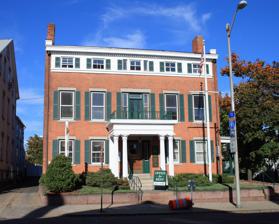
Building: Caroline Nicoll House
Country: United States of America
Year built: 1828
Historic house in Connecticut, United States United States historic place Caroline Nicoll House U.S. National Register of Historic Places (2024) Show map of Connecticut Show map of the United States Location 27 Elm St., New Haven, Connecticut Coordinates 41°18′27.0″N 72°55′18.7″W / 41.307500°N 72.921861°W / 41.307500; -72.921861 Area less than one acre Built 1828 ( 1828 ) Architectural style Greek Revival, Federal NRHP reference No. 83001283 Added to NRHP January 14, 1983 The Caroline Nicoll House is a historic house at 27 Elm Street in New Haven, Connecticut , USA. Built in 1828, it is a rare surviving example of an urban townhouse from that period, and a well-preserved example of transitional Federal-Greek Revival architecture. The house was listed on the National Register of Historic Places in 1983. Description and history The Caroline Nicoll House is located in downtown New Haven, on the north side of Elm Street 1-1/2 blocks east of the New Haven Green . It is a 2 + 1 ⁄ 2 -story brick structure, five bays wide, with stepped gable ends that include paired chimneys. The main entrance is sheltered by a portico supported by paired Egyptian-style columns.  A two-story brick ell extends to the rear, further extended by a single-story addition. The interior retains many original features, including fireplace surrounds and trim, despite numerous alterations to adapt it for commercial use. The house was built in 1828, and is a well-preserved local example of transitional Federal/Greek Revival architecture. It was built by Abraham Bishop as a gift for his daughter Caroline, on the occasion of her marriage to Charles Nicoll. Bishop was a prominent local statesman, and Nicoll a businessman. It remained in the Nicoll family until 1894. At which time it was purchased by a doctor, who added one of the ells to serve as his practice office. By the 1930s the building had been completely converted to use as professional offices. The house is also notable for surviving in an area that has seen significant changes due to urban renewal practices. See also National Register of Historic Places listings in New Haven, Connecticut References